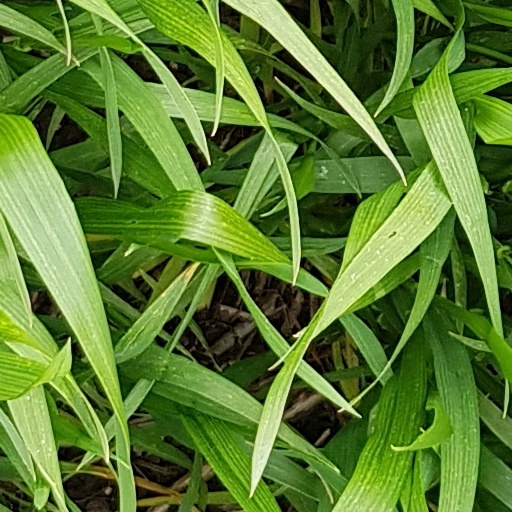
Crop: wheat